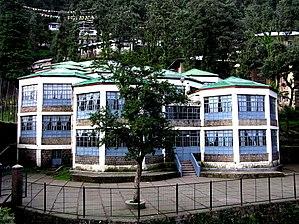
Les Villages d'enfants tibétains constituent une communauté intégrée en exil pour le soin et l'éducation des enfants orphelins ou démunis exilés du Tibet. C'est une association à but non lucratif basée à Dharamsala dans le nord de l'Inde.